Johnny Gaudreau

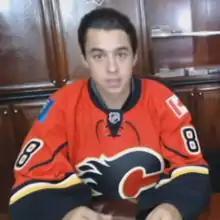
Gaudreau in September 2016

To begin the 2014–15 season, Gaudreau earned a spot on the Flames' roster to continue his NHL career. Starting off slowly, Gaudreau did not record a point until the year's sixth game. However, he heated up quickly, amassing 12 goals and 30 points through 37 games. He scored his first career NHL hat-trick against Jonathan Quick on December 22, 2014, in a 4–3 comeback win over the Los Angeles Kings, becoming the youngest Flames player to record a hat-trick since Joe Nieuwendyk in the 1987–88 season. Gaudreau was selected to play in the 2015 NHL All-Star Game in Columbus, Ohio, on January 25, 2015, and participated in the Skills Competition, garnering attention with Jakub Voráček for their antics during the shootout challenge. The shootout move, which imitated the previous move performed by Ryan Johansen (who helped seven-year-old Cole Vogt, the son of Columbus Blue Jackets trainer Mike Vogt, score a goal on Corey Crawford) went viral. Voráček, who went immediately after Johansen, "helped" Gaudreau score a goal in the same manner as Johansen did with Vogt, making fun of Gaudreau's size and youth, as his small stature in comparison to other NHLers led some to believe that he looked like a child.